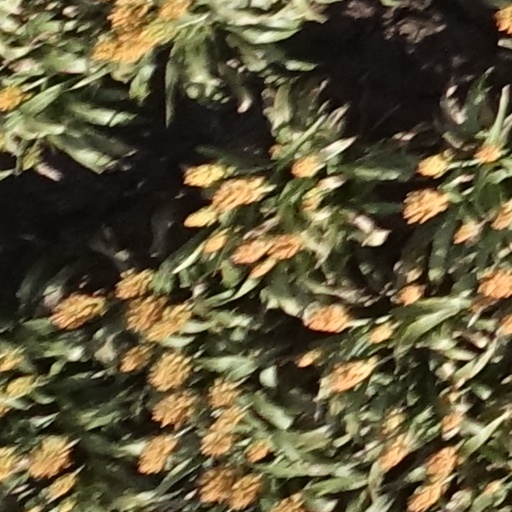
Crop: sorghum